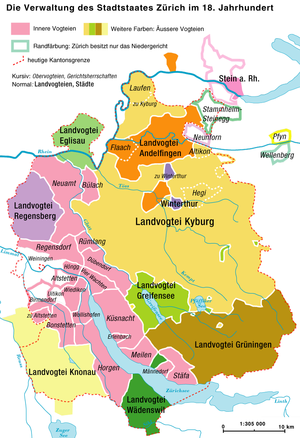
L’histoire de la ville de Zurich en Suisse porte sur plus de deux mille ans.
Le bailliage de Kybourg est un bailliage du canton de Zurich.
Le bailliage de Knonau est un bailliage du canton de Zurich.
La seigneurie de Grüningen est une seigneurie située dans l'actuel canton de Zurich. En 1408, Zurich achète la seigneurie qui devient le bailliage de Grüningen en 1416. Le bailliage est supprimé en 1798.
Le bailliage de Regensberg est un bailliage du canton de Zurich.